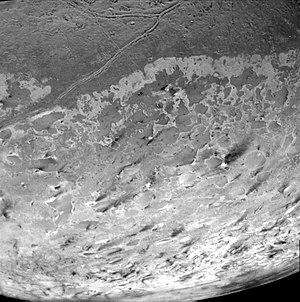
Triton est le plus gros des quatorze satellites naturels de Neptune et le septième par distance croissante à cette dernière. Il a été découvert le 10 octobre 1846 par l'astronome britannique William Lassell, 17 jours après la découverte de Neptune. Il a un diamètre d'un peu plus de 2 700 kilomètres, ce qui en fait le septième satellite naturel du Système solaire par taille décroissante — et un astre plus gros que les planètes naines dont Pluton et Éris. C'est le seul gros satellite connu du Système solaire orbitant dans le sens rétrograde, c'est-à-dire inverse au sens de rotation de sa planète ; tous les autres satellites dans ce cas sont de petits corps irréguliers de quelques centaines de kilomètres dans leur plus grande longueur. Cette caractéristique orbitale exclut que Triton ait pu se former initialement autour de Neptune et sa composition similaire à celle de Pluton suggère qu'il s'agit en réalité d'un objet issu de la ceinture de Kuiper capturé par Neptune. Triton est, avec Phobos, la seule lune connue du Système solaire à se rapprocher de la planète autour de laquelle elle orbite : la Lune, par exemple, s'éloigne de la Terre d'environ 3,8 centimètres par an.
Trident est une projet de mission spatiale de l'agence spatiale américaine, la NASA, dont l'objectif est d'étudier Triton la plus grande des lunes de la planète Neptune recouverte de glace qui pourrait abriter un océan souterrain. La mission a été retenue en février 2020 avec trois autres propositions pour le dernier tour de sélection du programme Discovery qui devrait intervenir en 2021. Si elle est sélectionnée, Trident doit être lancée en 2026 et effectuera un survol unique de Triton et de Neptune en 2038. La sonde spatiale d'une masse de 1 230 kilogrammes emporte des caméras, un magnétomètre, un spectromètre infrarouge et un spectromètre de plasma. Son objectif est de caractériser les processus à l’œuvre à la surface de la lune et de déterminer si un océan souterrain est présent sous sa surface. La mission est proposée par le Lunar and Planetary Institute et gérée par le JPL.
L'exploration de la planète Neptune et ses satellites n'a été réalisée que par la sonde spatiale Voyager 2. La trajectoire de la sonde spatiale a été optimisée pour lui permettre de passer à quelques milliers de kilomètres de la planète à faible distance de sa plus grosse lune Triton. L'envoi d'une nouvelle mission d'exploration vers cette planète, d'un cout très élevé compte tenu de son éloignement, n'est pas envisagé avant la fin de la décennie 2020.